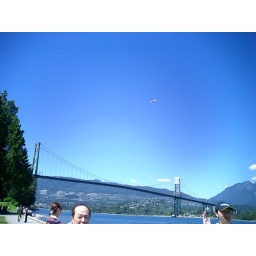
a plane above Lions gate bridge